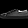
Label: Sneaker